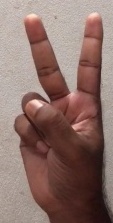
ASL sign: 2